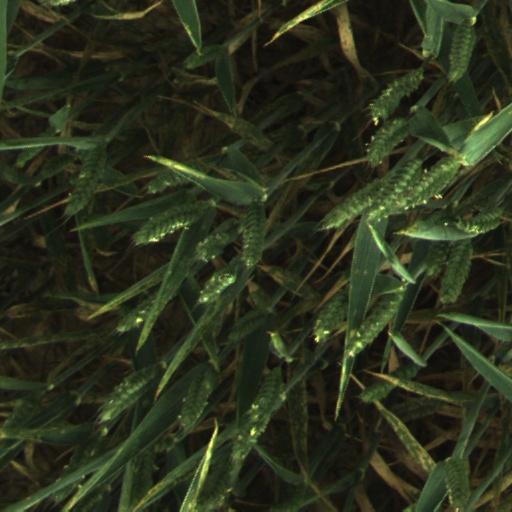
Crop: wheat